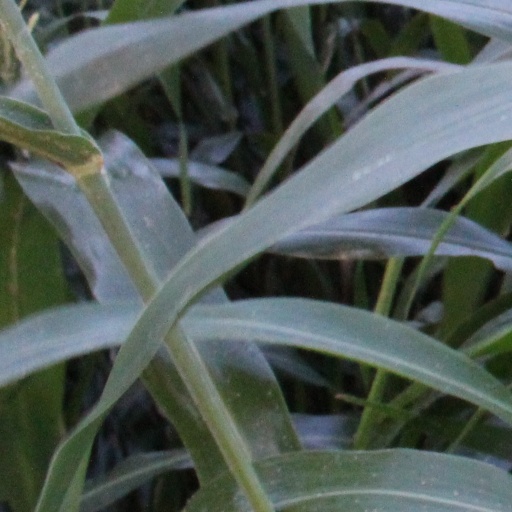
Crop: sorghum